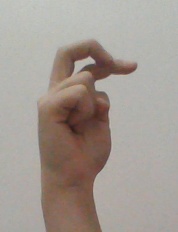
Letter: zay